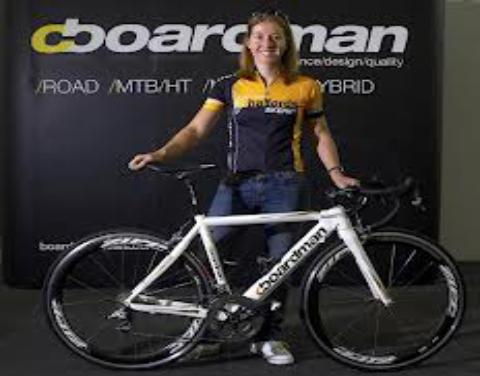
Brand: boardman bikes
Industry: Transportation